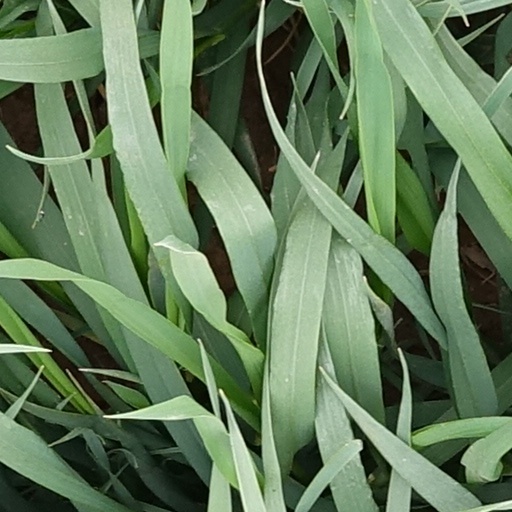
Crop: wheat